Shake Keane

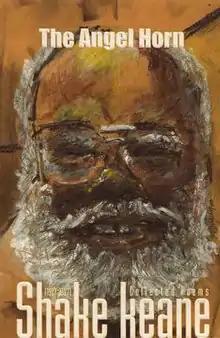
"The Angel Horn" by Shake Keane, with an illustration of the poet's face on the book cover, published by House of Nehesi Publishers

Ellsworth McGranahan "Shake" Keane (30 May 1927 – 11 November 1997) was a Vincentian jazz musician and poet. He is best known today for his role as a jazz trumpeter, principally his work as a member of the ground-breaking Joe Harriott Quintet (1959–65).